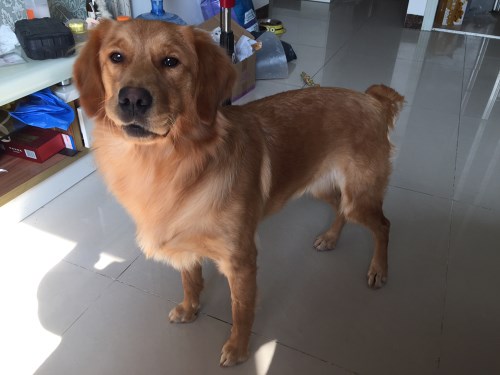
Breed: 5355-n000126-golden_retriever